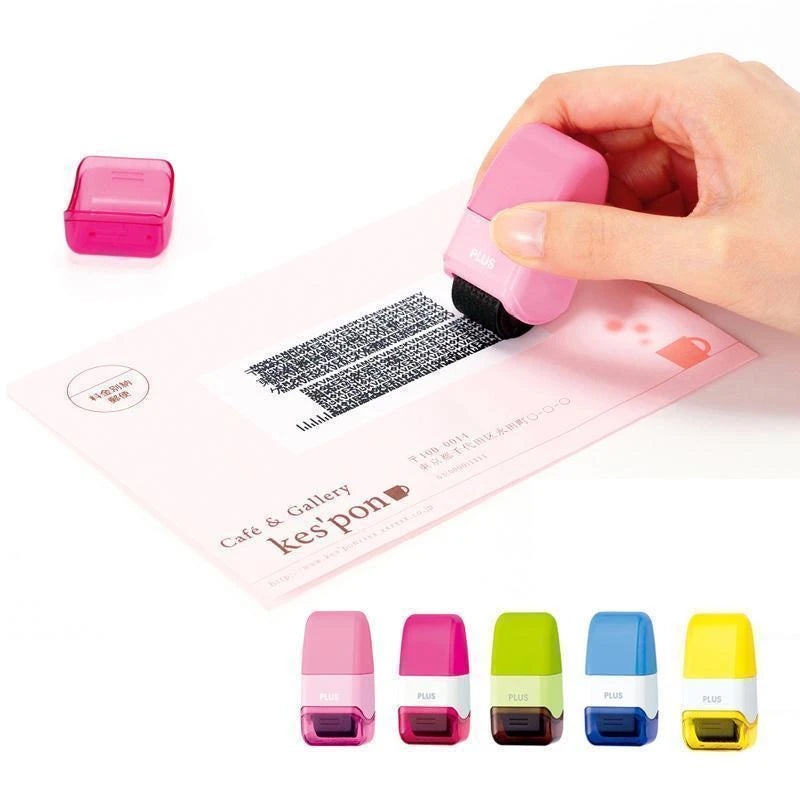
ID-skydd rullande stämpel
Brand: glathem
STOPPA Tjuvar i deras spår! "Skydda ditt ID Identitetsskydd Stämpel Roller Identity Theft Förebyggande säkerhetsstämpel maskerar ut privat information " Med stämplar för identitetsstöld är det snabbt och enkelt att säkerställa att din privata information förblir säker. Den här breda rullen levererar ett krypterat mönster i oljebaserat bläck som tränger igenom papper och lämnar text som ditt namn och adress oläslig på båda sidor av icke-glansigt papper. Använd den på dokument som kontoutdrag, räkningar och post. Funktioner LÄTT ATT ANVÄNDA: Stämpla snabbt över din personliga information som du vill dölja. Med den avancerade breda rullpatronen kan du enkelt maskera över långa textrader i ett enda drag. DET FUNGERAR !: Unikt designat patentmönster i kombination med det formulerade bläcket fungerar på de flesta blanka ytor och döljer din privata information. ETT STOR ALTERNATIV FÖR EN MAKARE: Enkelt och effektivt skydd med mindre röran och mindre buller utan att behöva utrymme. Säker att använda för alla åldrar. FLERA ANVÄNDNINGAR: Perfekt för räkningar, kreditkortserbjudanden, kontoutdrag, skattedeklarationer, vykort, skräppost och mer. LÅNGT: Varje rulle håller i cirka 100 fot per rulle. Mönsterbredden är 0,6 tum Hjälper till att förhindra identitetsstöld genom att permanent blockera adresser, kontonummer etc. så att skräppost kan återvinnas istället för att strimlas Krypterat mönster i kombination med oljebaserat bläck tränger igenom icke-glansigt papper så att personlig information inte kan ses fram eller bak Infällbar rulle gör det enkelt att lagra - ingen röra! Perfekt för användning på skräppost och kontoutdrag Speciellt formulerad oljebaserad bläck Specifikation: Produktstorlek: 25 x 58 mm. Färg: röd, rosa, grön, gul eller blå Stämpelytans bredd: 27 mm. Förpackningen innehåller: 1 uppsättning x super användbar och prisvärd säkerhetsrulle stämpel
Category: Office Supplies > Office Instruments > Office Stamps > Passport Stamps